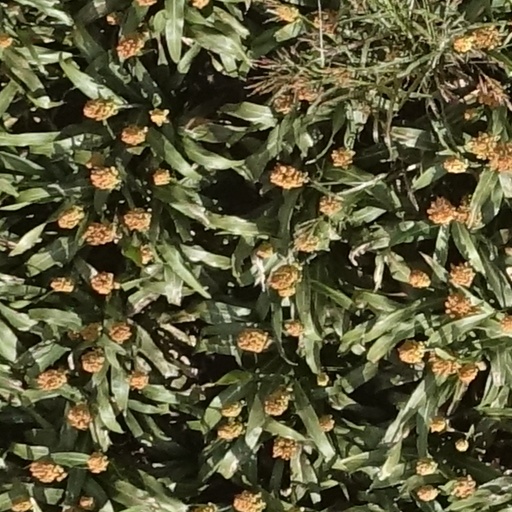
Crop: sorghum